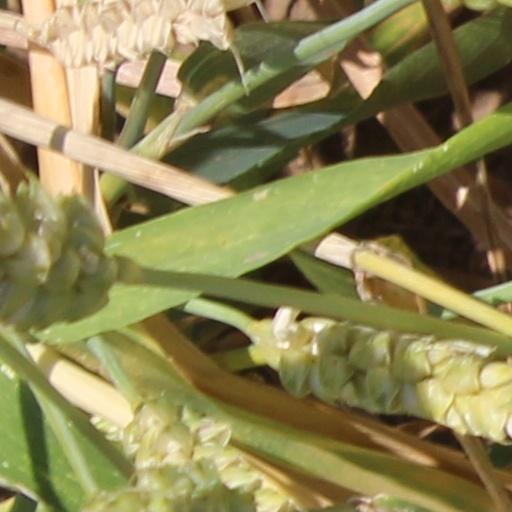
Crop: wheat